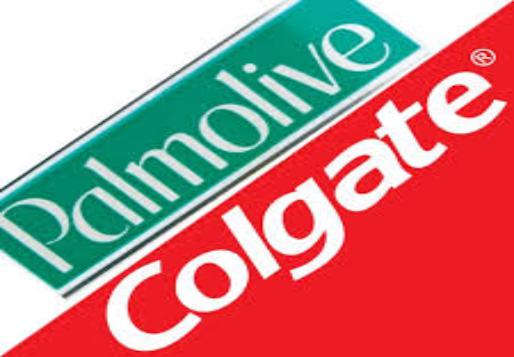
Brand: Colgate
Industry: Others